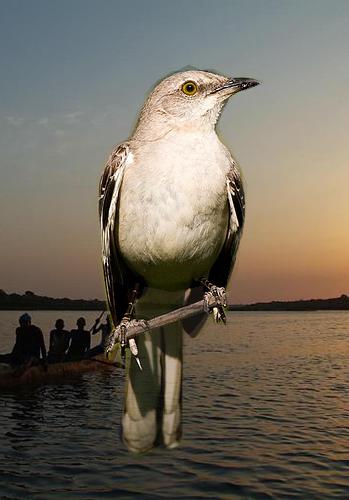
Bird species: Mockingbird
Bird type: landbird
Background: water